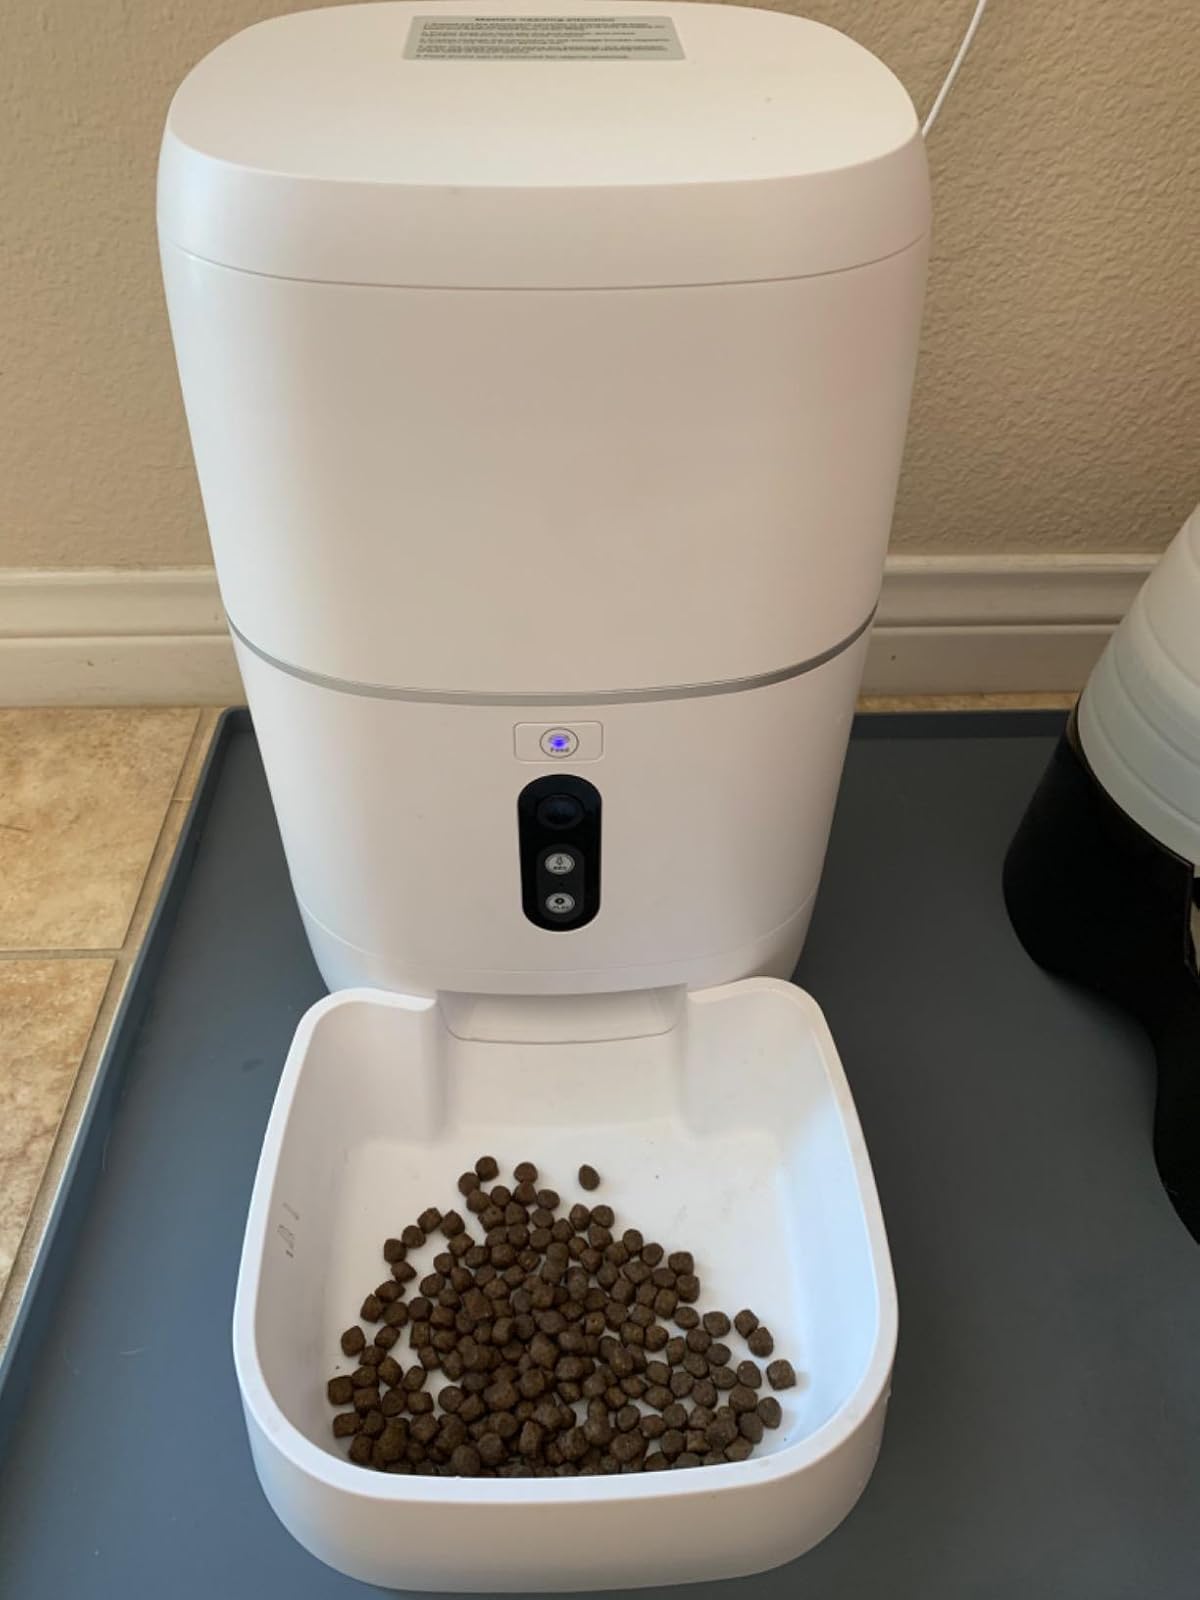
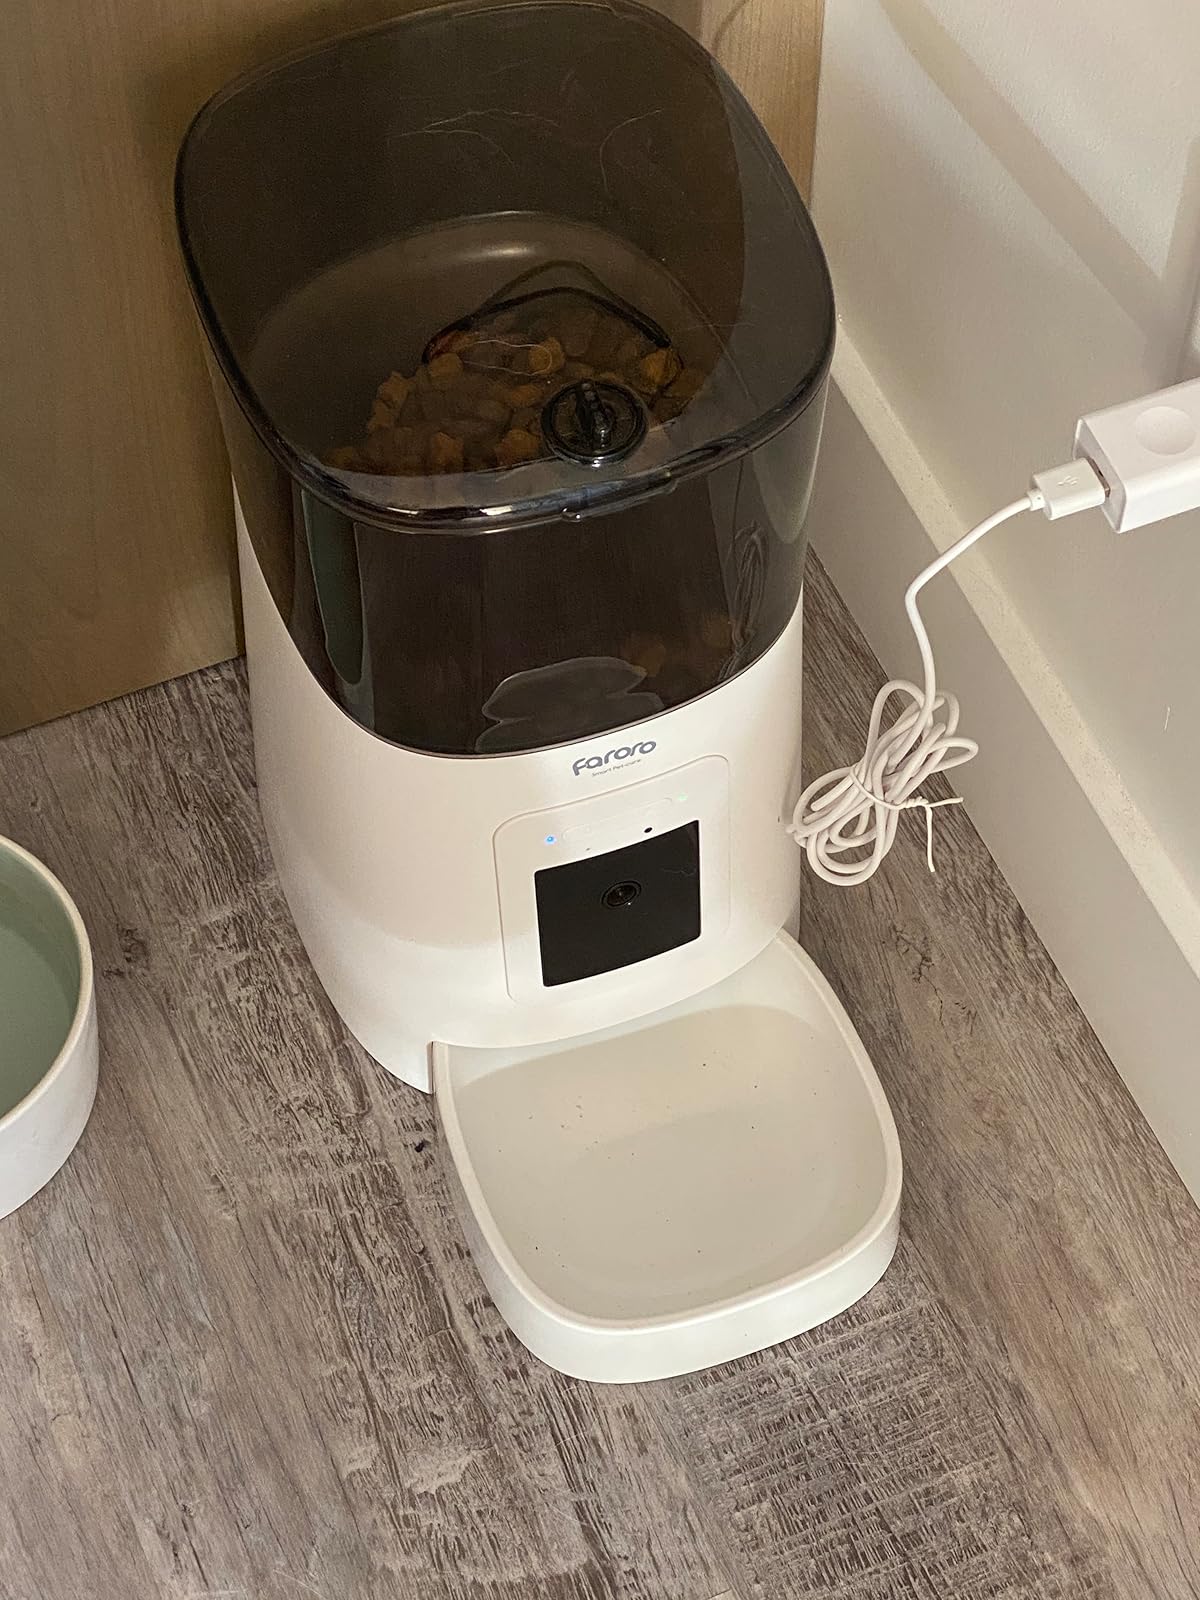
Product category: items_feeder
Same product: no